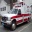
Label: ambulance